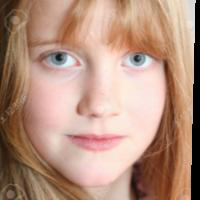
Age group: age 01-10